Meesdorf

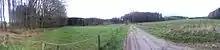
Meesdorf Panorama of a dirtroad

The raw land is mostly used for conventional and in small portions ecological farming. Roads are also often used for sports like Nordic walking in groups. The local camping ground can host about 200 and more people. Other economically uses include: